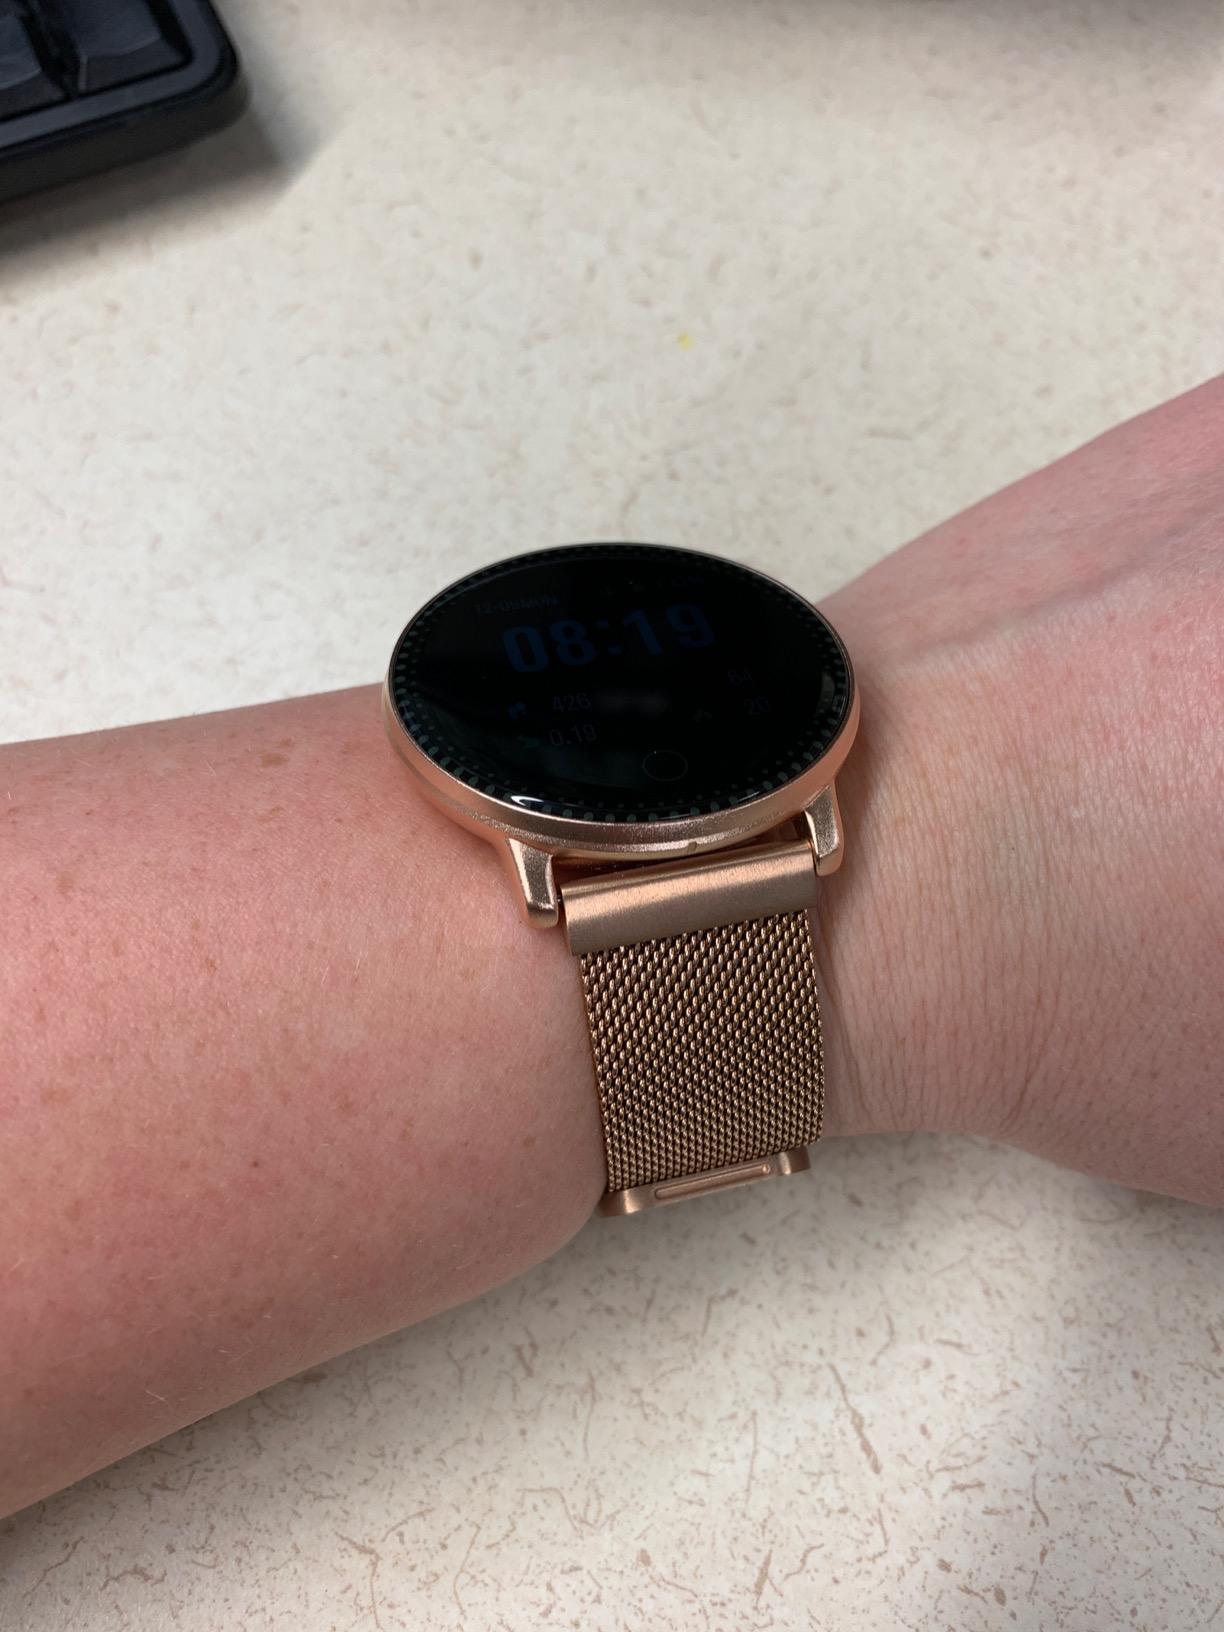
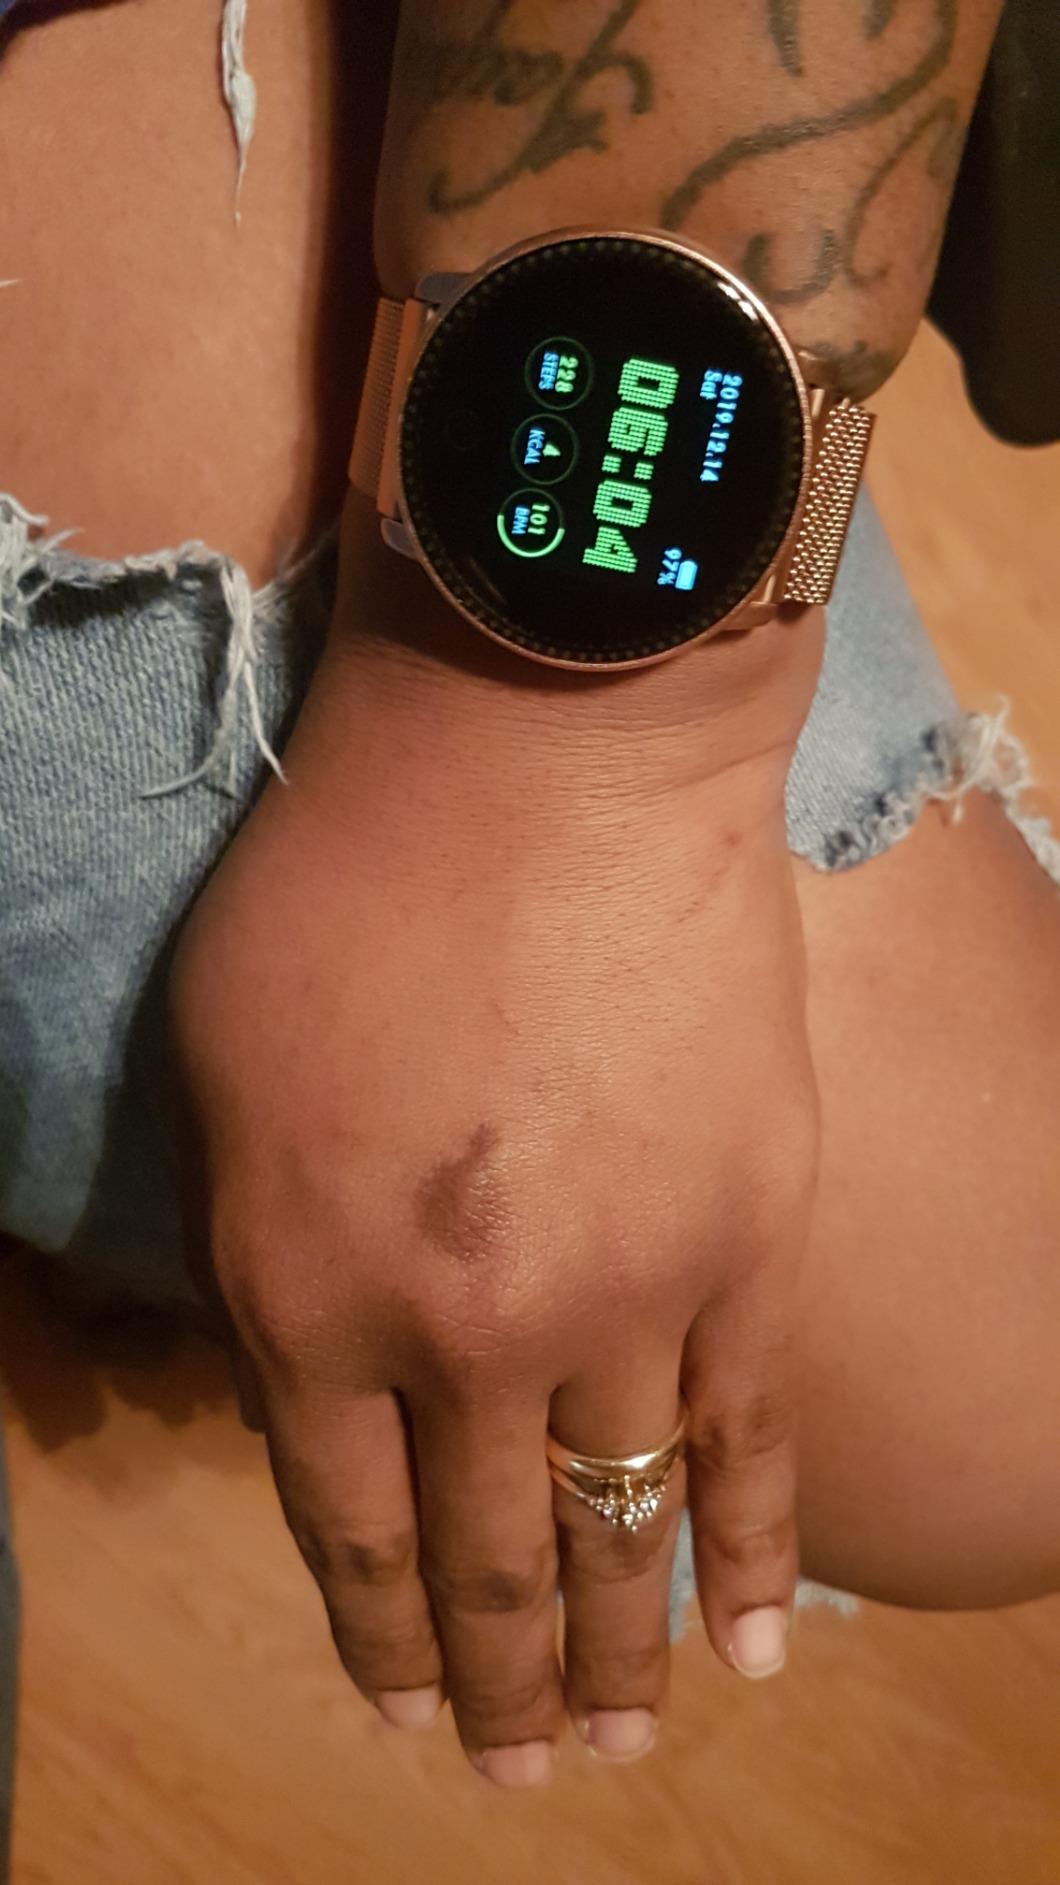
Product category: smartwatch
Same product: yes